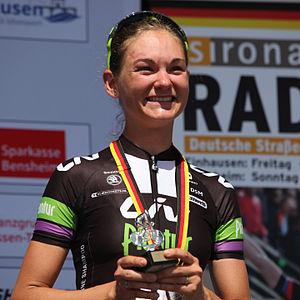
La 25ᵉ édition de Tour de l'Aude cycliste féminin a eu lieu du 15 mai 2009 au 24 mai 2009. La course fait partie du calendrier UCI féminin en catégorie 2.1. Elle se résume principalement à un affrontement entre les équipes Cervélo TestTeam Women et Nürnberger Versicherung, qui dominent notamment le contre-la-montre par équipes. Claudia Häusler, Kristin Armstrong et Regina Bruins de la première équipe, se classent respectivement première, quatrième et septième du classement général ; tandis que Trixi Worrack et Amber Neben de la deuxième équipe sont deuxième et sixième. Claudia Häusler construit sa victoire dans l'étape montagneuse de Castelnaudary et profite de la force de son équipe pour défendre son maillot jaune jusqu'au bout. Trixi Worrack qui est sa principale adversaire, gagne une étape et le maillot de meilleure grimpeuse.
La 20ᵉ édition du Tour d'Italie féminin a eu lieu du 3 juillet 2009 au 12 juillet 2009. La course fait partie du calendrier UCI féminin en catégorie 2.1. Divisé en neuf étapes, son parcours est très montagneux. L'équipe Cervélo TestTeam Women domine l'épreuve : ses coureuses Kirsten Wild, Emma Pooley et Claudia Häusler portent le maillot rose au soir de huit des dix étapes, prologue inclus. Cette dernière gagne la course et le classement par points. La formation gagne aussi le classement par équipes. Columbia-HTC Women s'impose de son côté sur trois étapes grâce à Judith Arndt, Ina-Yoko Teutenberg et Mara Abbott. L'Américaine remporte le classement de la meilleure grimpeuse et monte sur la deuxième marche du podium. Il est complété par Nicole Brändli. Le classement de la meilleure jeune est lui gagné par Lizzie Armitstead.